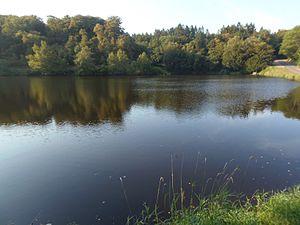
Saint-Sever-Calvados (Normandie, France). L'étang du Vieux Château.
Noues de Sienne est une commune nouvelle française située dans le département du Calvados en région Normandie, peuplée de 4 423 habitants.
La forêt domaniale de Saint-Sever est une forêt du sud-ouest du Calvados, dans le Bocage virois, située sur la commune nouvelle de Noues de Sienne.
Michel Drucker est un animateur audiovisuel et producteur de télévision français né le 12 septembre 1942 à Vire.